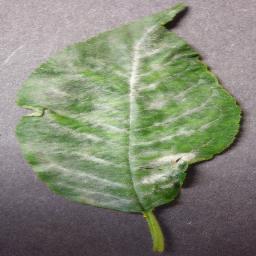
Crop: cherry
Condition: (including_sour)_powdery_mildew